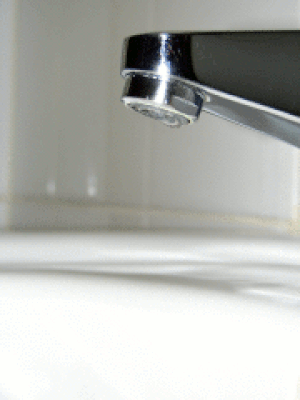
Dråbe
En dråbe vand.
En dråbe er en lille væskemængde, f.eks. i form af regndråber eller dryp fra en vandhane, et utæt tag eller andet, hvor væskegennemstrømningen er så ringe, at der ikke dannes en kontinuerlig stråle.